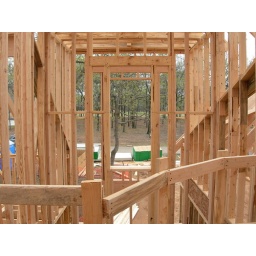
Window over front door seen from 2nd floor landing